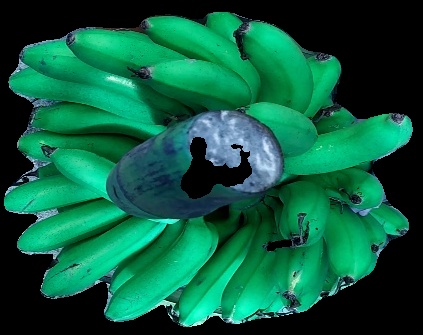
Variety: rasbale
Grade: grade1